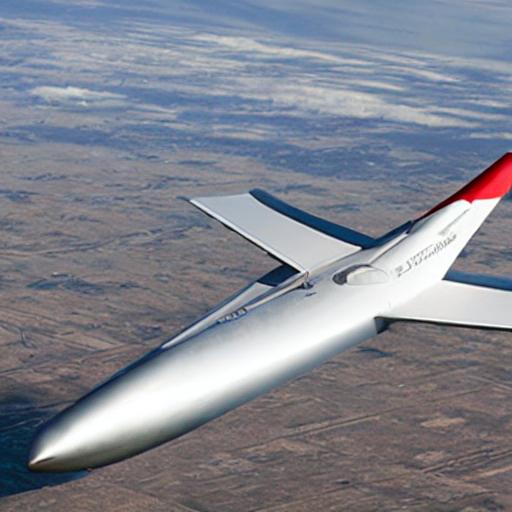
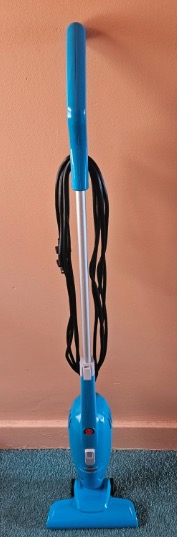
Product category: items_vacuum
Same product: no